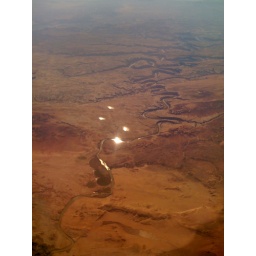
Flying over the river on the way back home